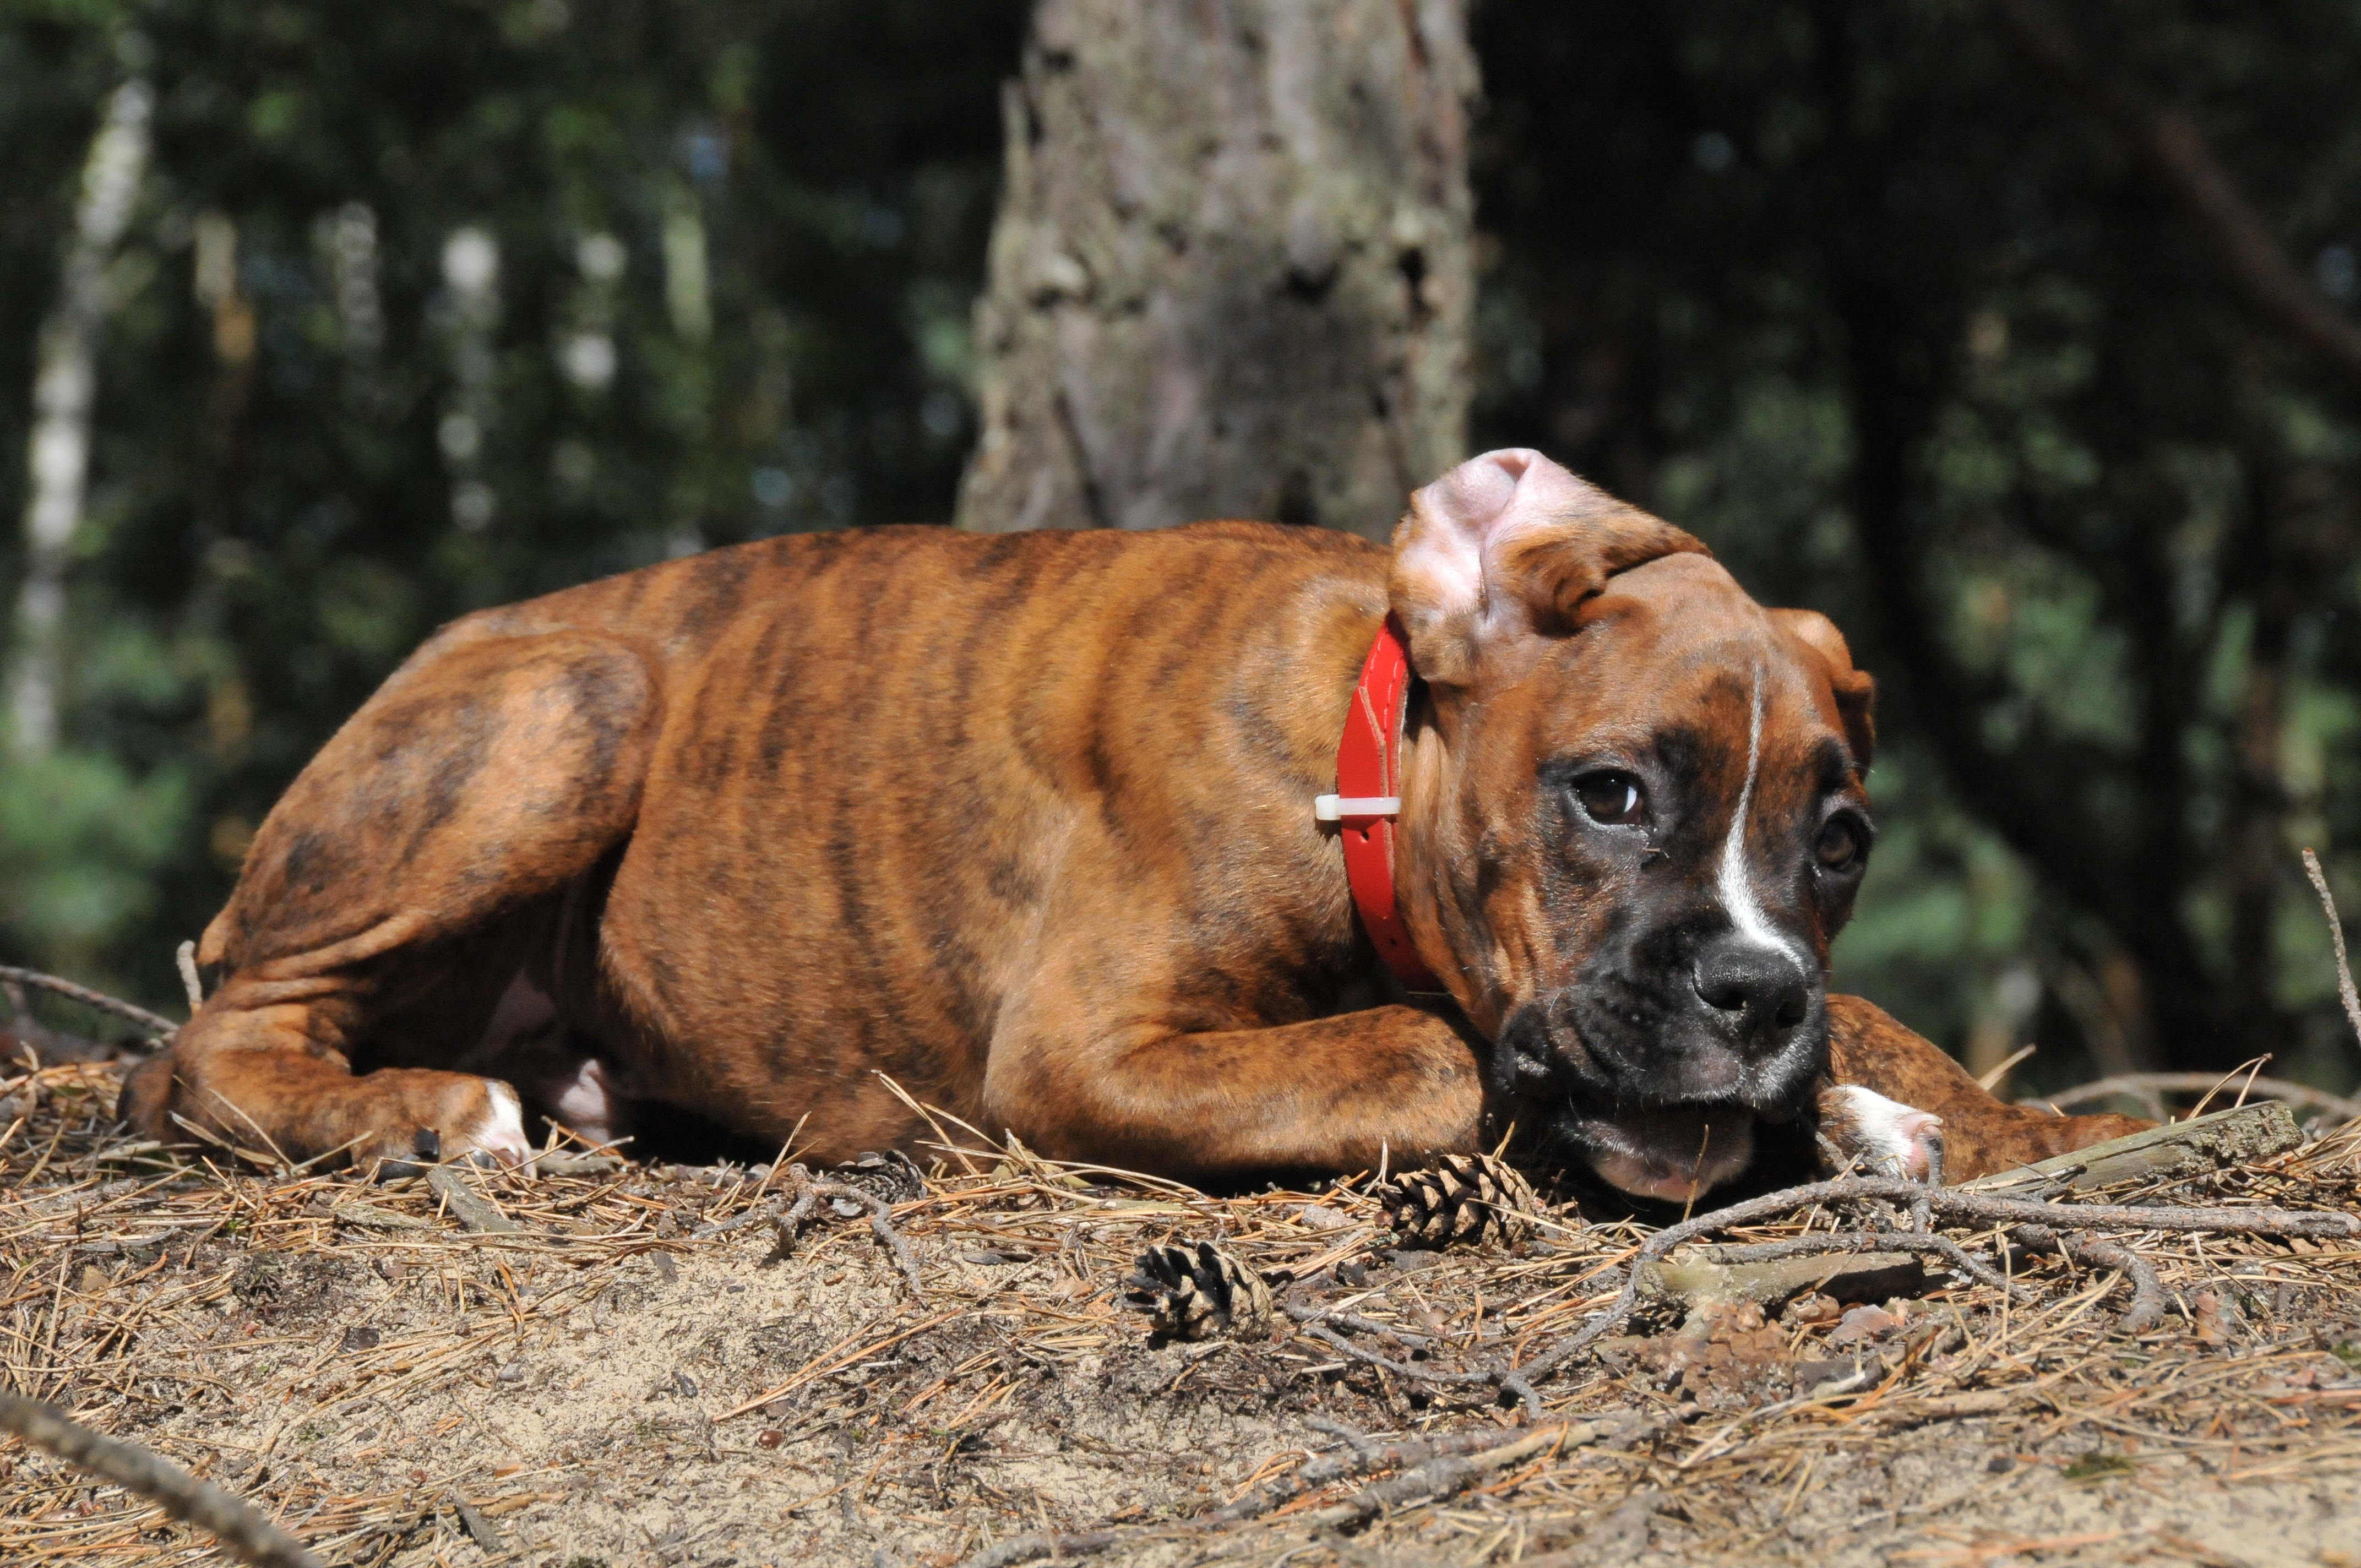
puppy, dog, animal, pet, mammal, friend, boxer, fun, vertebrate, dog breed, breed, doggy, a friend of man, dog like mammal, dog crossbreeds, aport